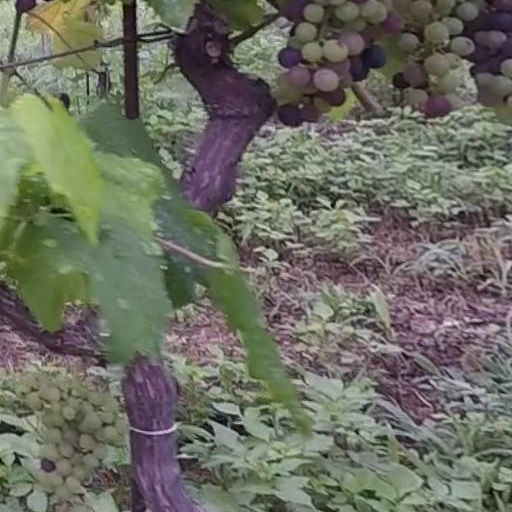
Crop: grape